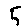
Label: 5